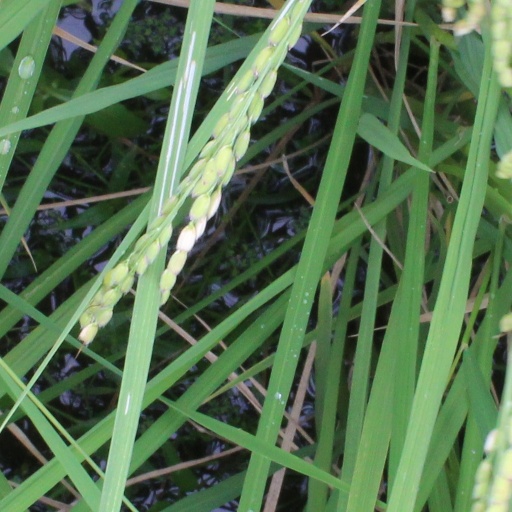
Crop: rice